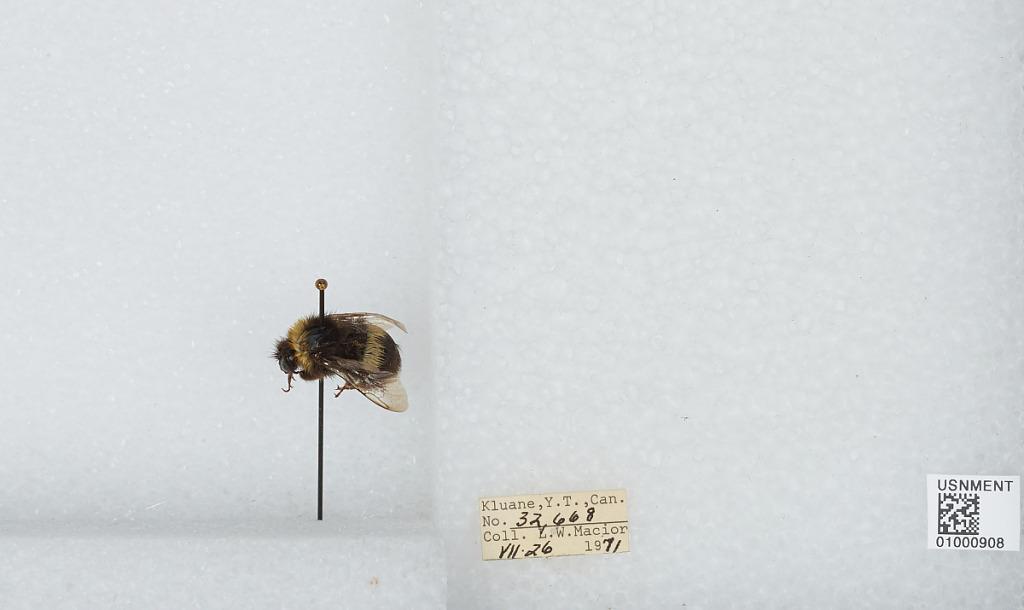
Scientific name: Bombus (Bombus) lucorum (Linnaeus)
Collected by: L. Macior
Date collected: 1971-7-26
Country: Canada
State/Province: Yukon Territory
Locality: Kluane
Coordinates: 60.75, -139.5